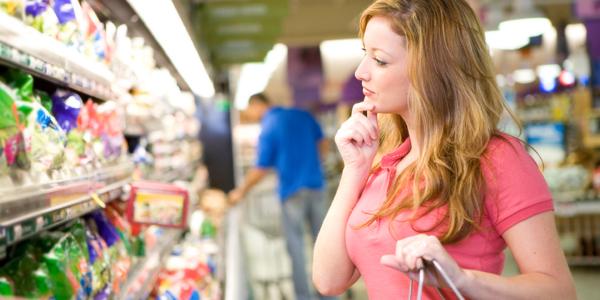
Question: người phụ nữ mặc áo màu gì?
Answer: người phụ nữ mặc áo màu đỏ